Floridsdorf

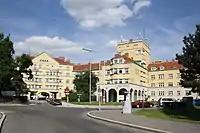
Paul-Speiser-Hof

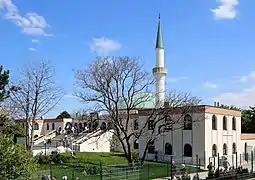
The mosque at Vienna Islamic Center in Floridsdorf.

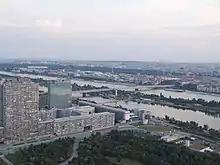
View over the Danube Island

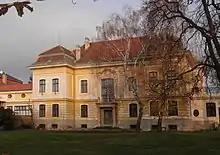
Mautner Schlössl, housing the District Museum, Floridsdorf

The Museum of Local History, now known as the District Museum, founded in 1960 in the Floridsdorf Mautner Schlössl (Prague Street) building, is devoted principally to the emergence of the Danube landscape, the beginning of steam navigation, railway history, and the history of some of the more ancient places in the area. The Museum of Harness and Saddlery, Horseshoes and Veterinary Orthopedics, closed in 2014, but pertaining to everything equine, housed a collection of bone specimens, saddles, horse and beef dishes and an exhibit on the development of horseshoeing from the Romans to the present day. The Vienna Fisheries Museum presents its visitors with information on local fishing through the ages, featuring an exhibition of rare specimens of native fish, aquariums, ancient writings and exhibits, fishing gear and fish-eating animals. In Jedlesee, at the former estate of Countess Anna Maria Erdődy, a memorial to Ludwig van Beethoven was established.